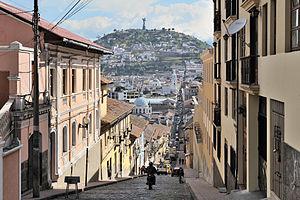
Quito, capitale de l'Équateur, avenue García Moreno dans le centre historique de la ville. À l'arrière-plan, la Vierge de Quito sur la colline dénommée El Panecillo («
La culture de l'Équateur, pays d'Amérique du Sud façade pacifique, désigne d'abord les pratiques culturelles observables de ses habitants. La culture équatorienne est issue du métissage entre les cultures indigènes, les apports des conquérants espagnols, et ceux des communautés afro-équatoriennes. L'Équateur peut ainsi se définir comme pays multiculturel, voire plurinational.
El Panecillo est une colline de Quito en Équateur. À son sommet se trouve la statue de la Vierge de Quito.